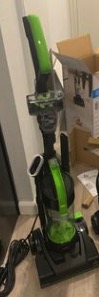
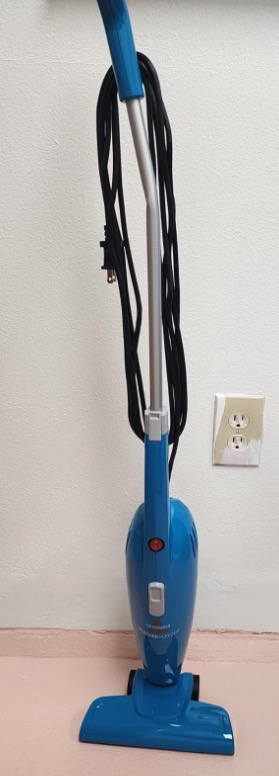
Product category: items_vacuum
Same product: no